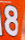
Number: 8